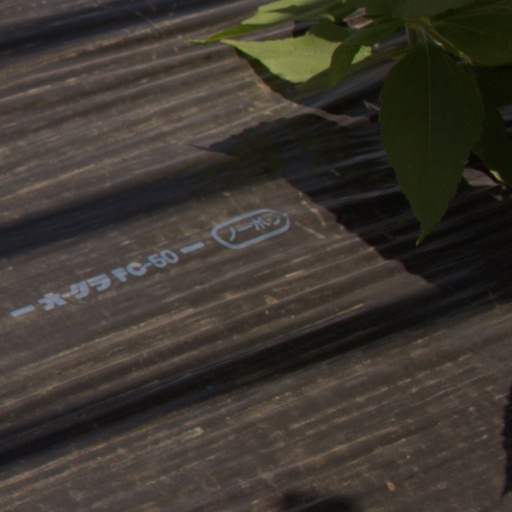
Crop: Jerusalem artichoke